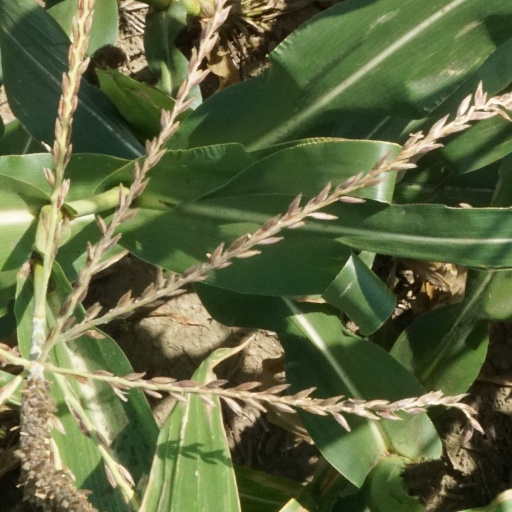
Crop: maize; corn